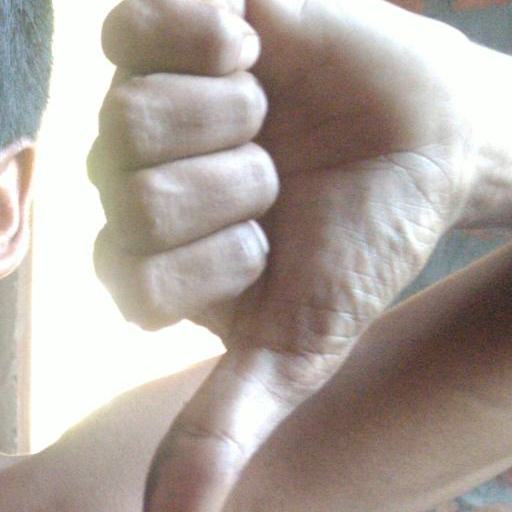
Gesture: dislike